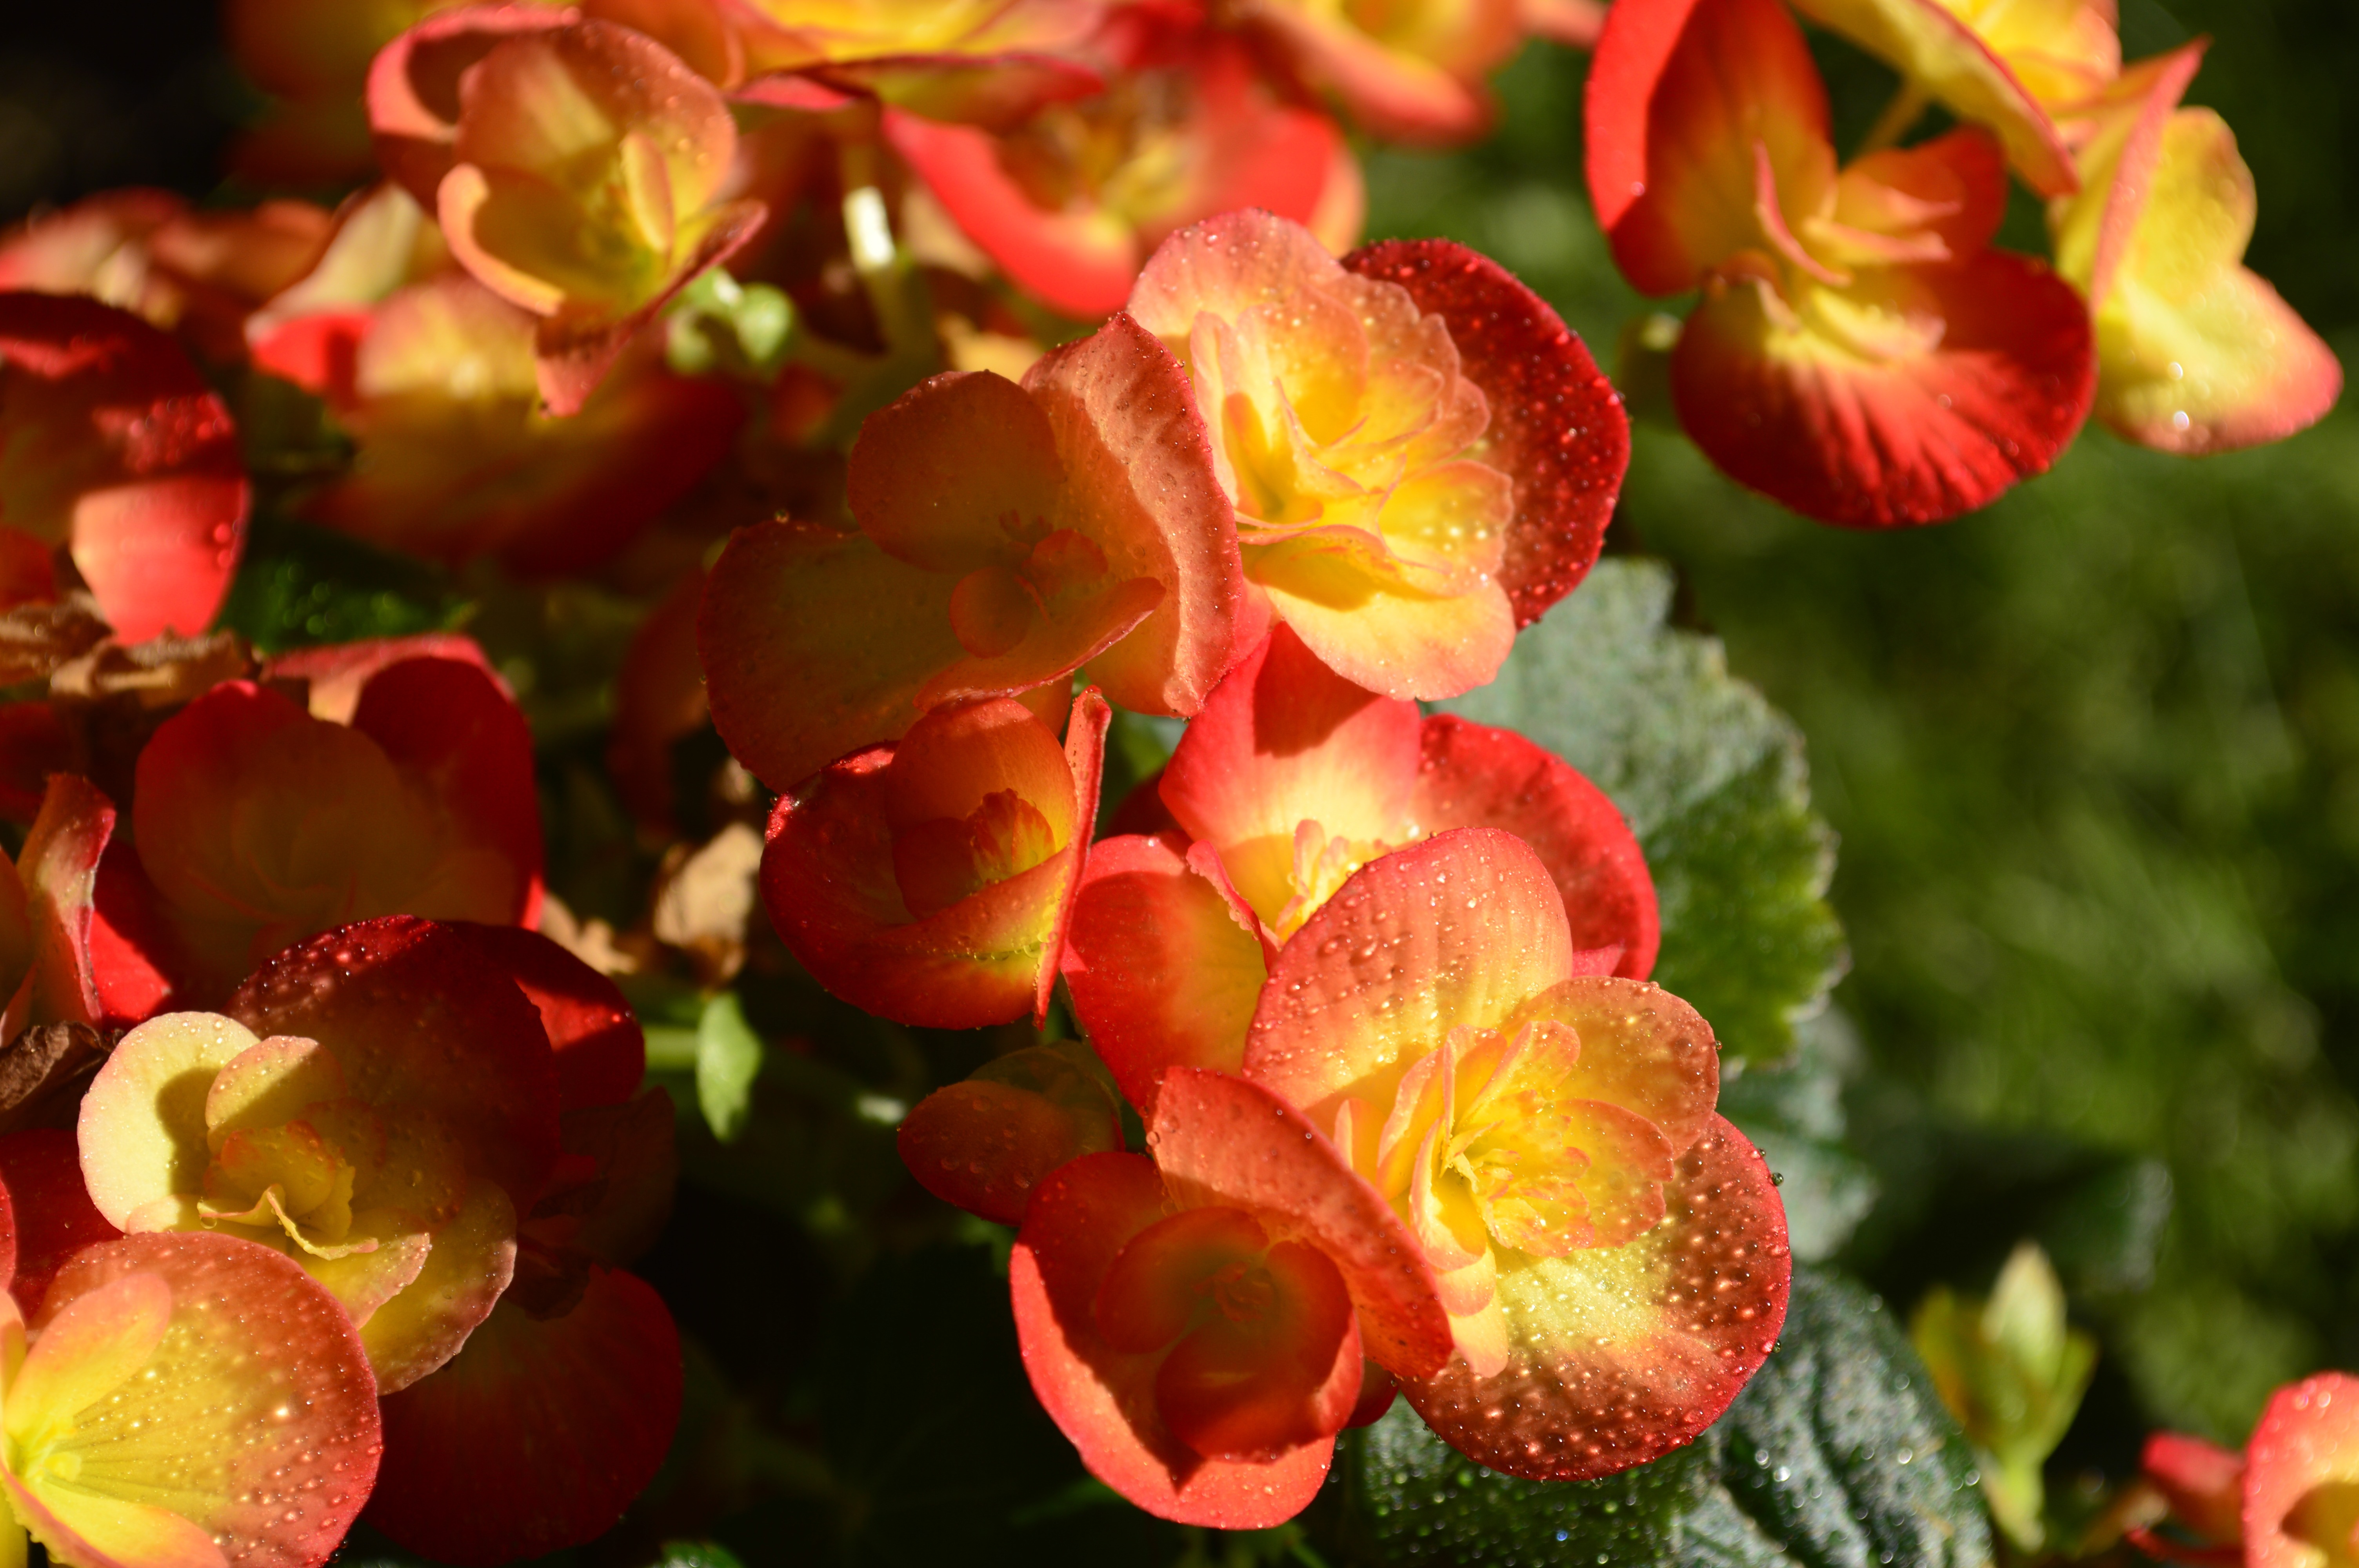
blossom, plant, leaf, flower, petal, bloom, floral, orange, red, fresh, botany, blooming, colorful, yellow, flora, gardening, vibrant, floristry, begonia, macro photography, flowering plant, annual plant, land plant